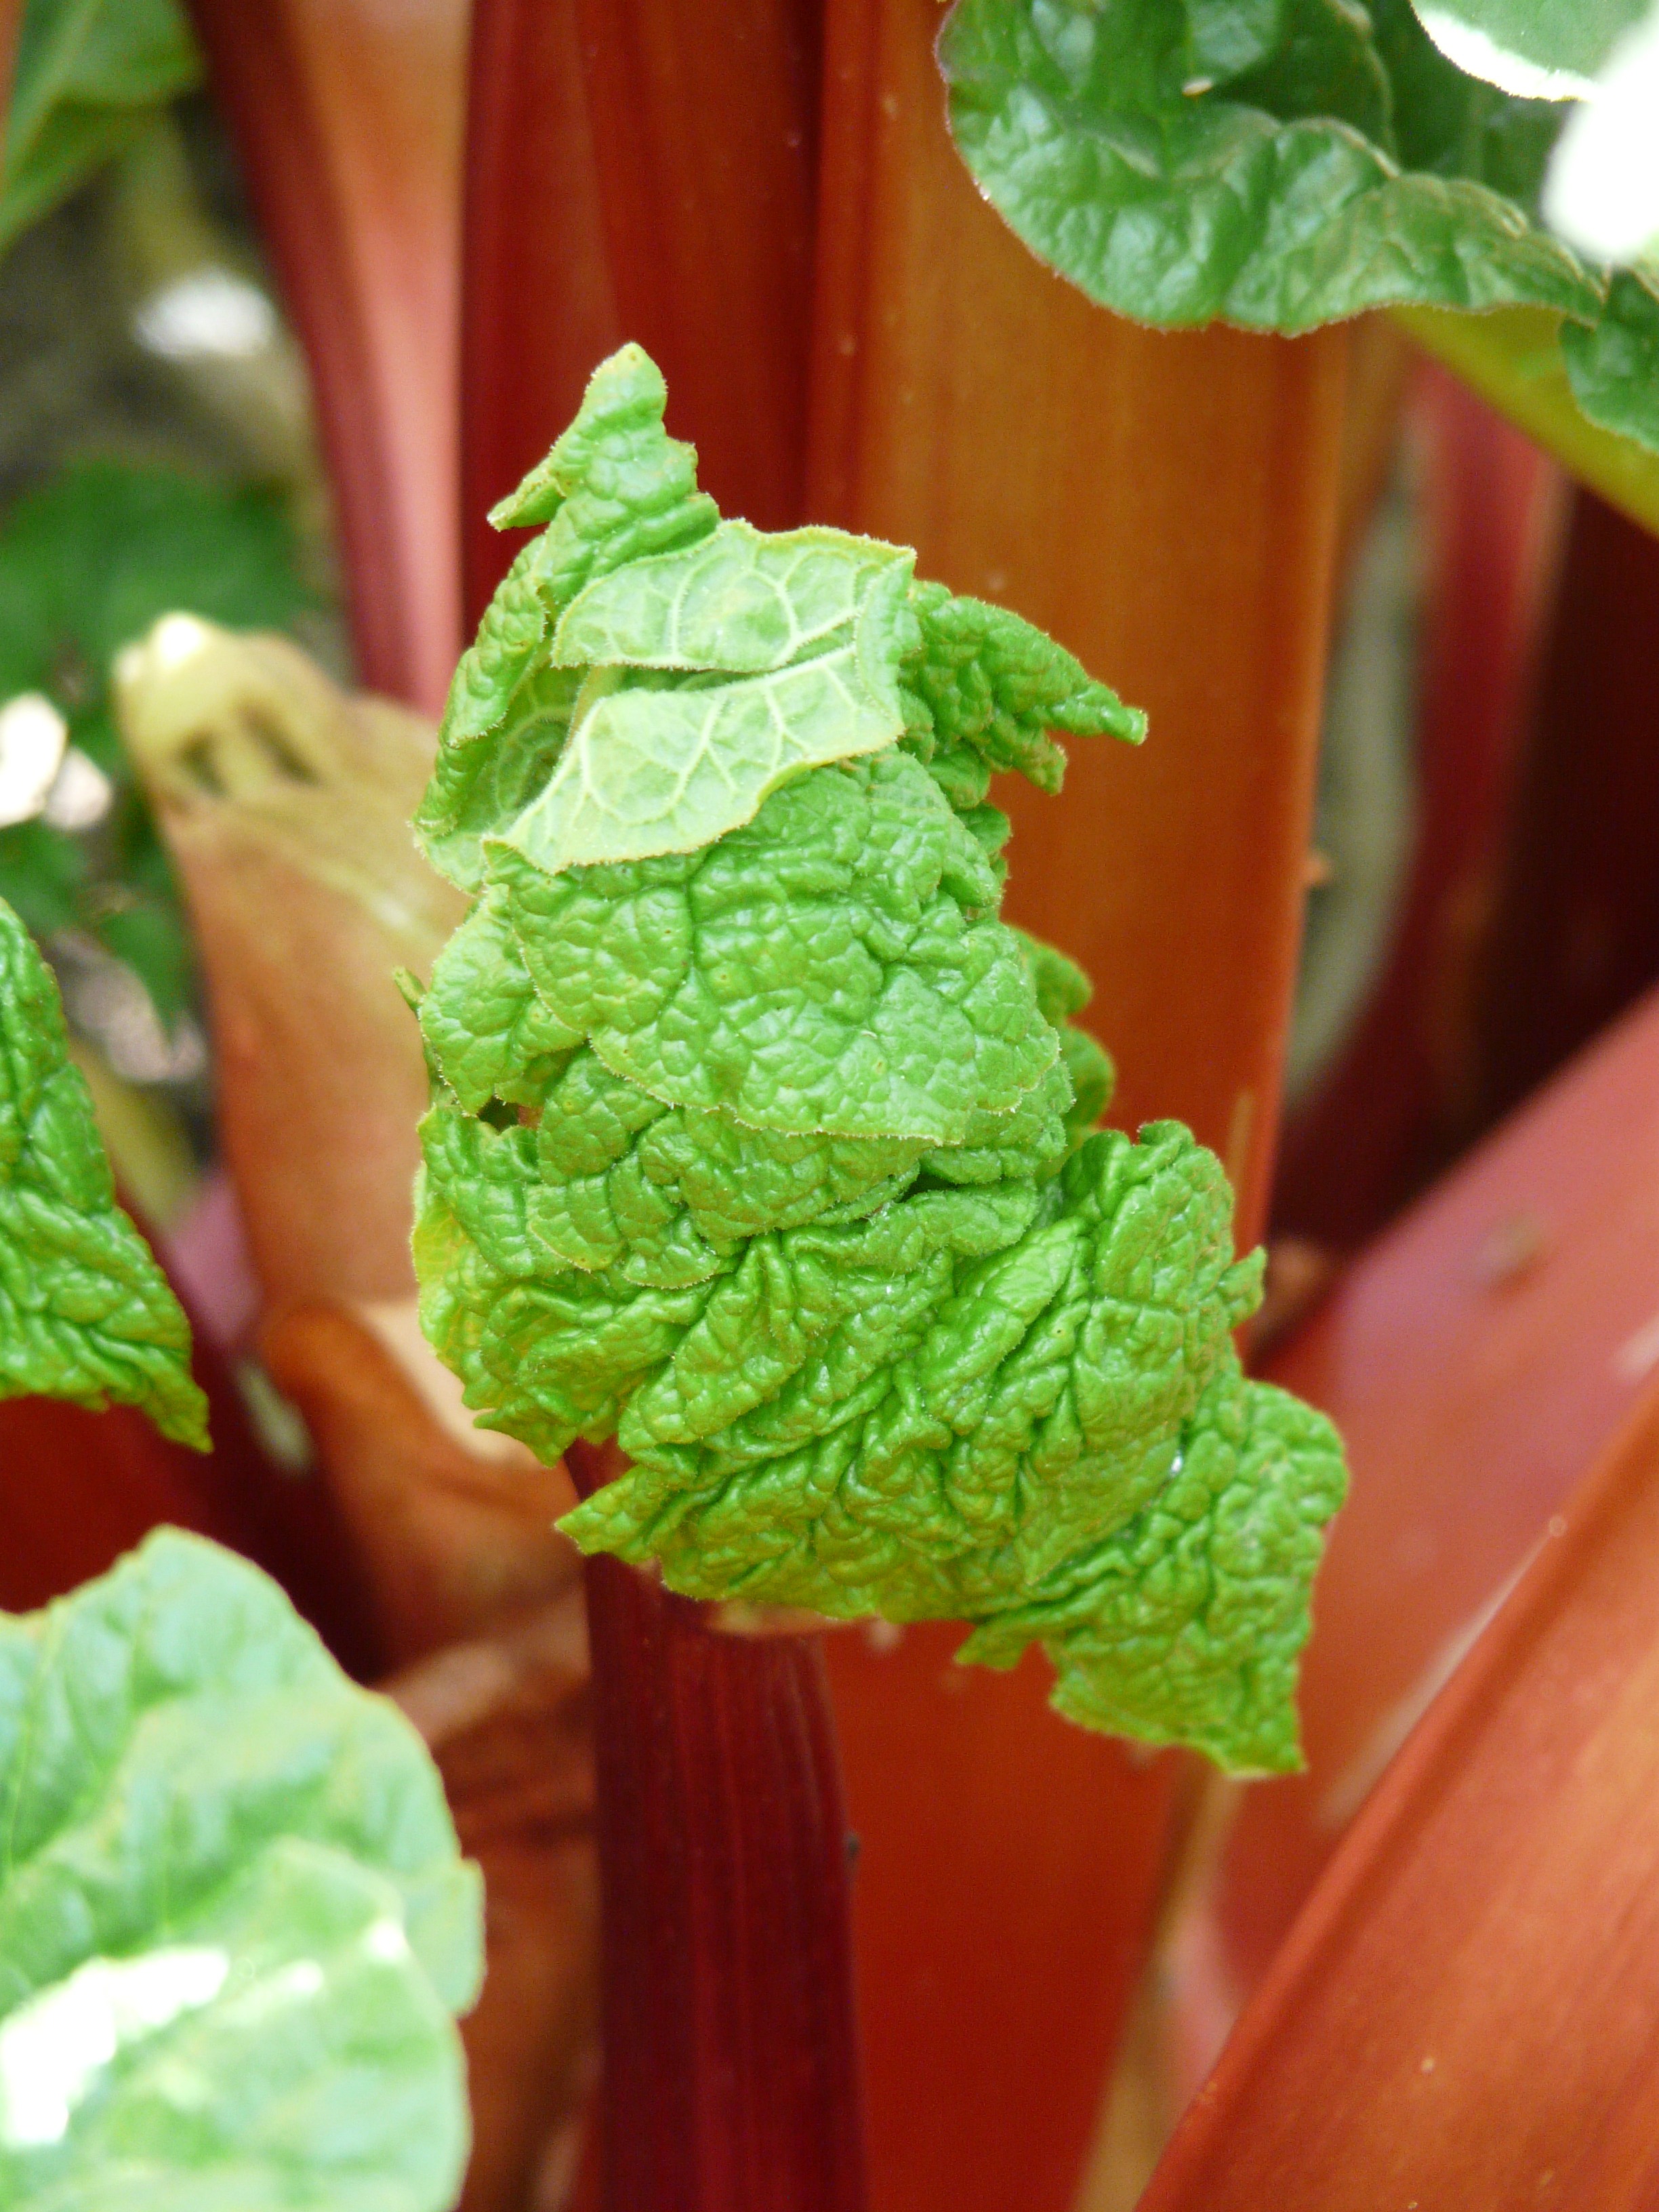
plant, leaf, flower, food, green, red, herb, produce, vegetable, crop, garden, rhubarb, bed, vegetables, macro photography, flowering plant, polygalas, polygonaceae, annual plant, land plant, leaf vegetable, vegetables rhabarber, curled rhabarber, rheum rhabarbarum, blatte